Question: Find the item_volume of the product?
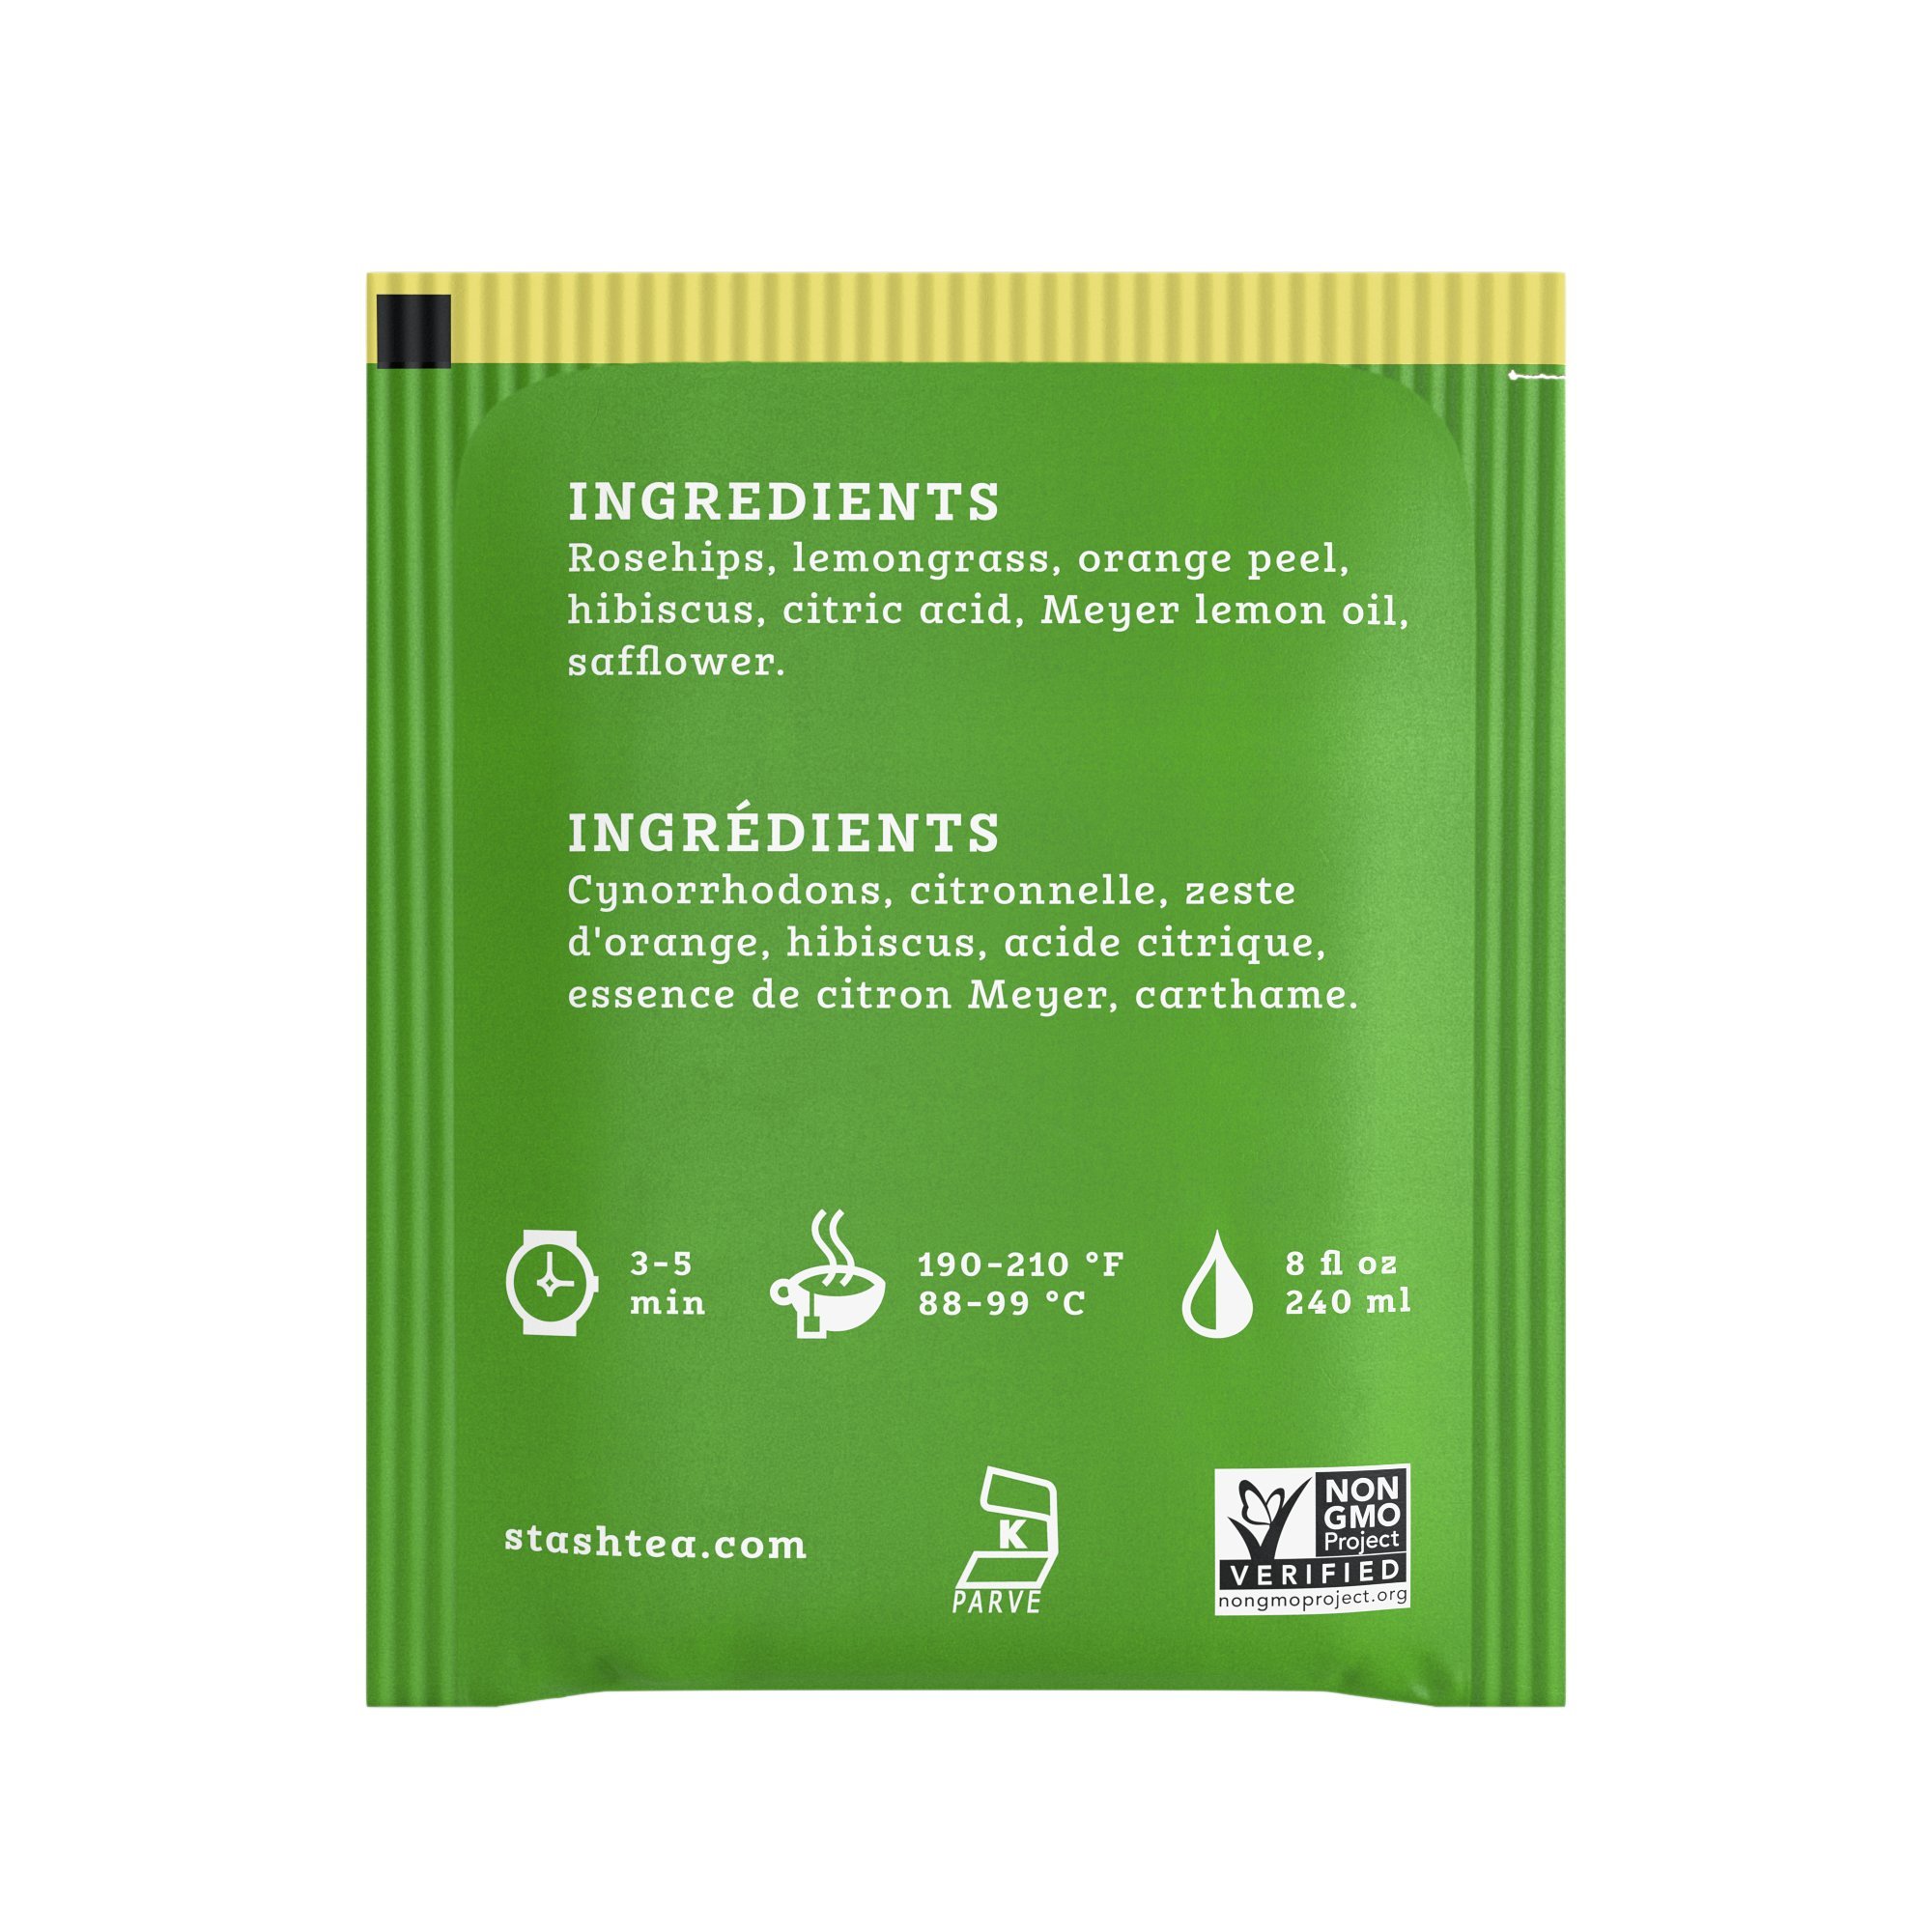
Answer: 240.0 millilitre